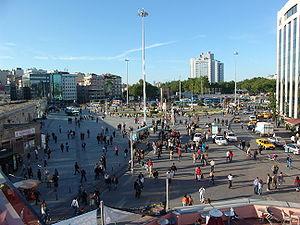
Taksim est le nom d'une place et, par extension, du centre moderne d'Istanbul qui s'étend aux alentours, sur la rive occidentale de la ville. C'est un centre nerveux multiculturel qui vit 24 heures sur 24, avec des flux de personnes importants, mais aussi un trafic routier intense sur le rond-point de la place du même nom. Elle est dans le district de Beyoğlu.